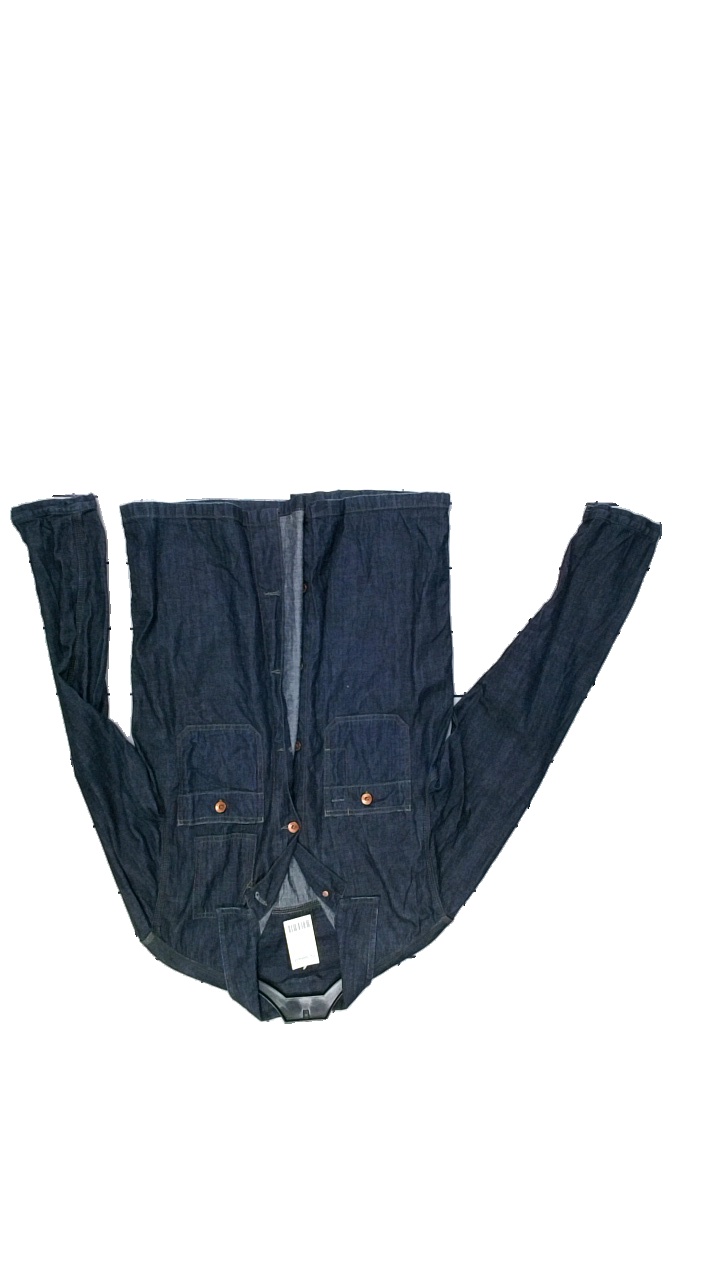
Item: Denim Jacket (Unisex)
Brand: Crocker
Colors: Blue
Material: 100% Cotton
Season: Spring
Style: Denim
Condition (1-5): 4
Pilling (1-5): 4
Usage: Reuse
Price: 50-100